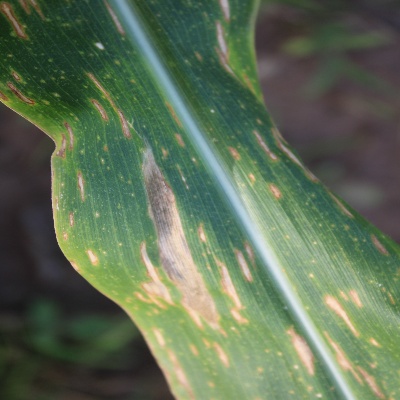
Crop: Maize
Condition: leaf blight